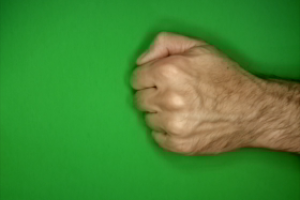
Label: rock